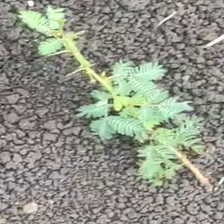
Weed species: Dwarf_cassia_(Chamaecrista pumila)